Main–Weser Railway

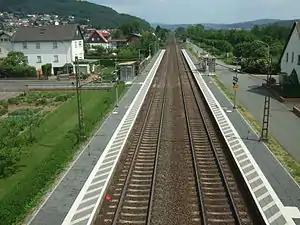
Main-Weser-Bahn at Niederweimar

The Main–Weser Railway (German: "Main-Weser-Bahn") is a railway line in central Germany that runs from Frankfurt am Main via Gießen to Kassel. it is named after the railway company that built the line and also operated it until 1880. It was opened between 1849 and 1852 and was one of the first railways in Germany.